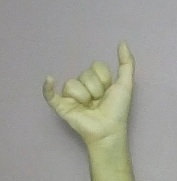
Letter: ya